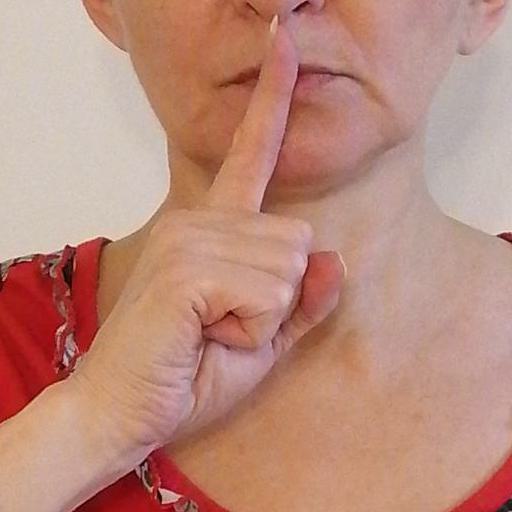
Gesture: mute